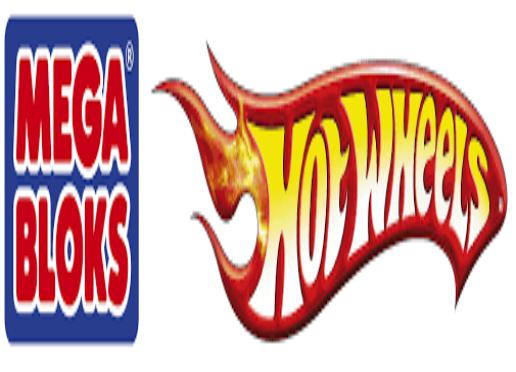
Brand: mega bloks
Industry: Leisure